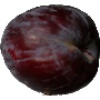
Label: Plum 1